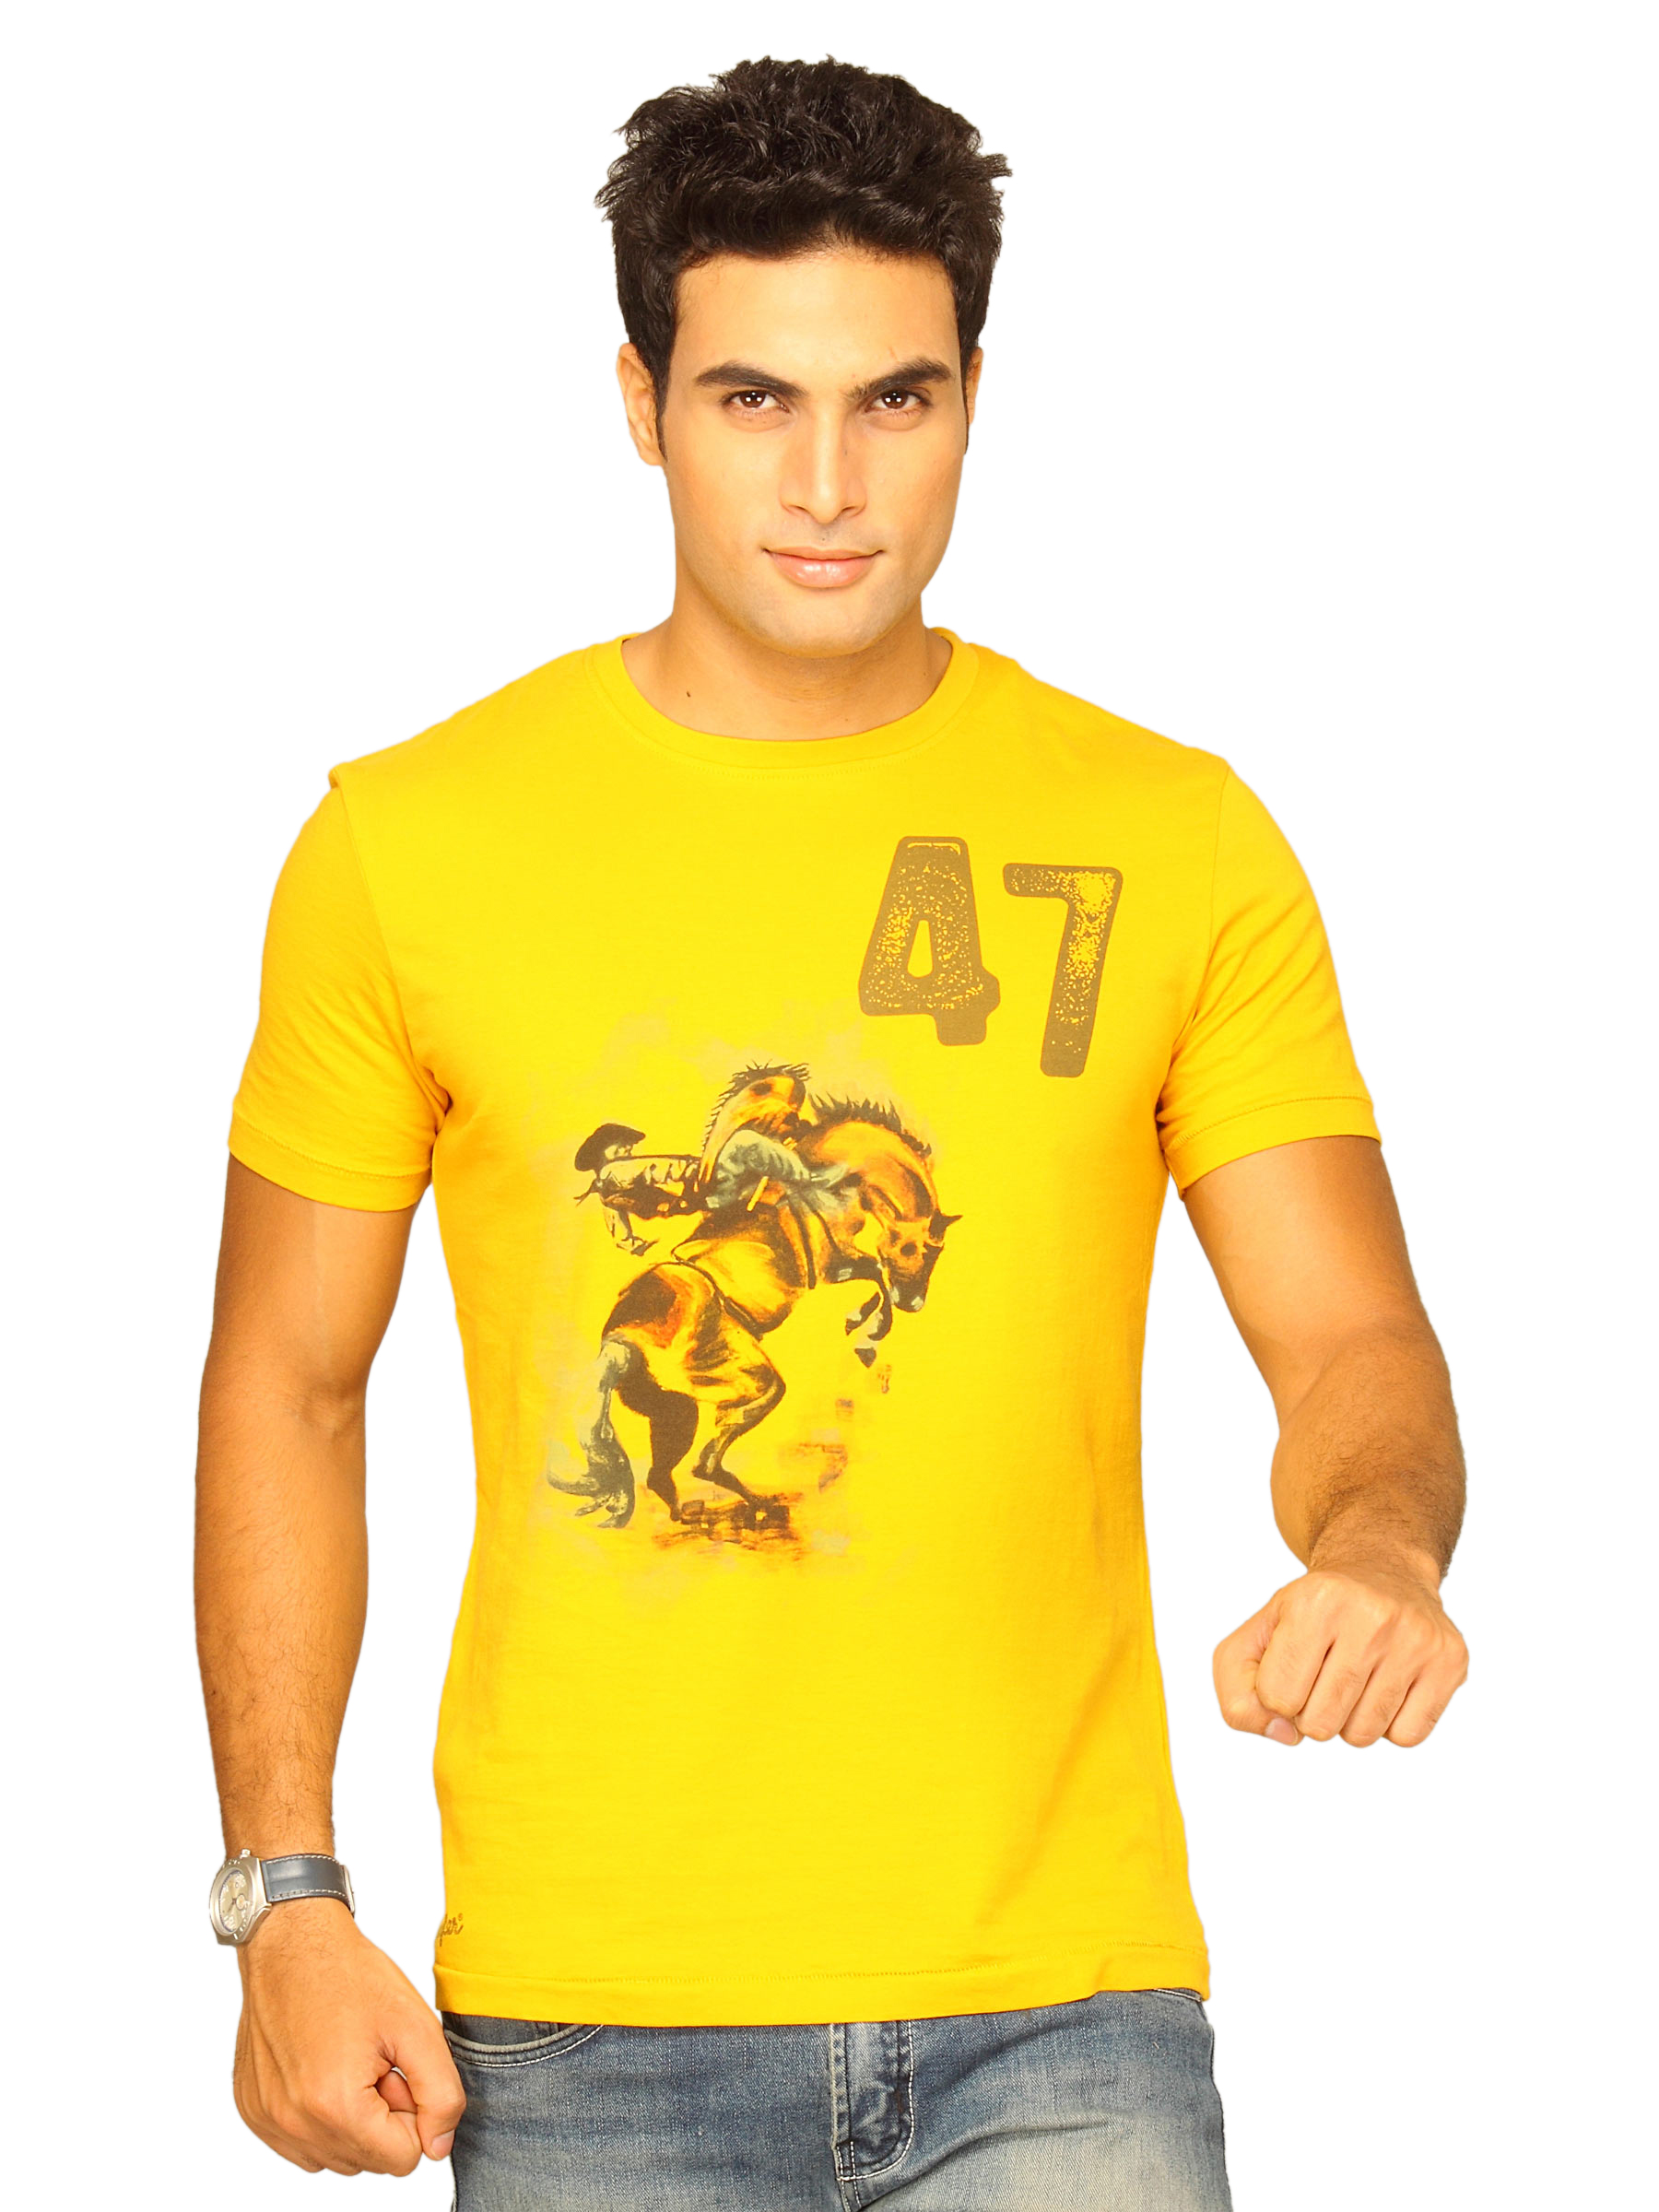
Wrangler Men's Cowboy Color Yellow T-shirt
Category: Apparel / Topwear / Tshirts
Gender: Men
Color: Yellow
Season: Summer 2011
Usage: Casual